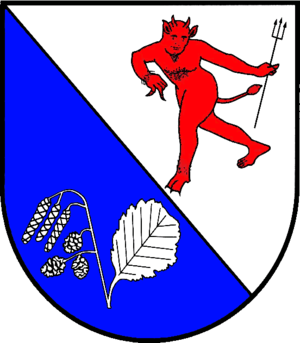
Talkau
Coat of arms of Talkau
Talkau er en kommune i det nordlige Tyskland, beliggende i Amt Breitenfelde under Kreis Herzogtum Lauenburg. Kreis Herzogtum Lauenburg ligger i delstaten Slesvig-Holsten.